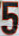
Number: 5